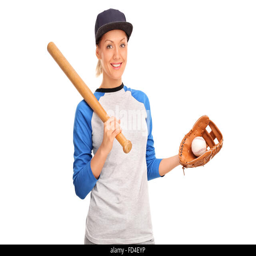
studio shot of a young woman holding a baseball bat and looking at the camera isolated on white background